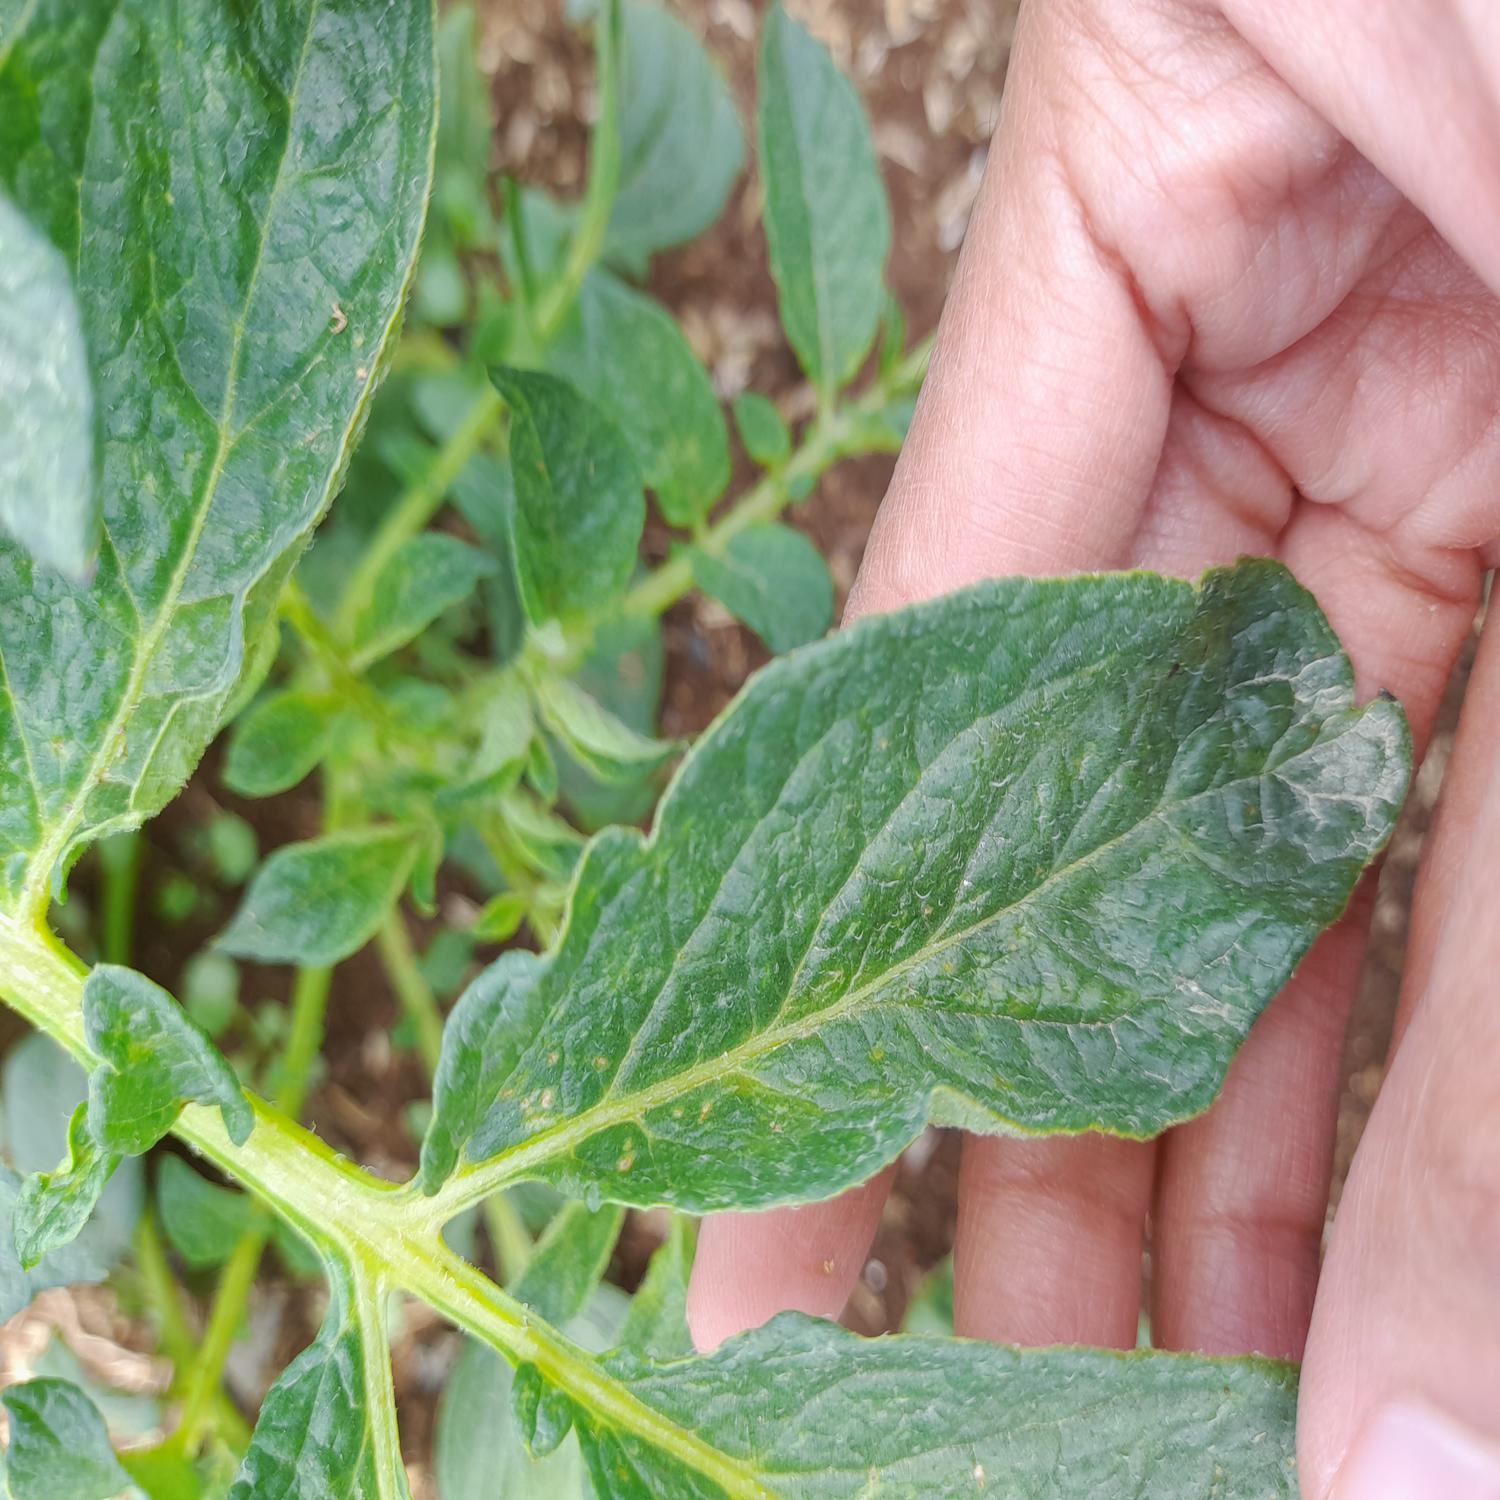
Etiqueta: Virus